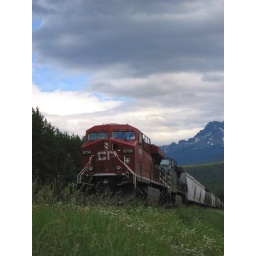
train near lake louise